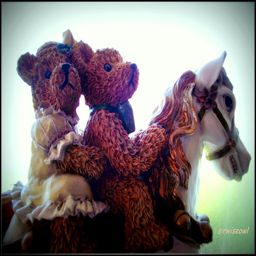
A couple of stuffed bears sitting on a toy horse.
there are two stuffed bears sitting on a toy horse
A sculpture of two brown bears riding a white horse.
Two teddy bears riding a white horse.
A girl and boy teddy bear rides a horse.